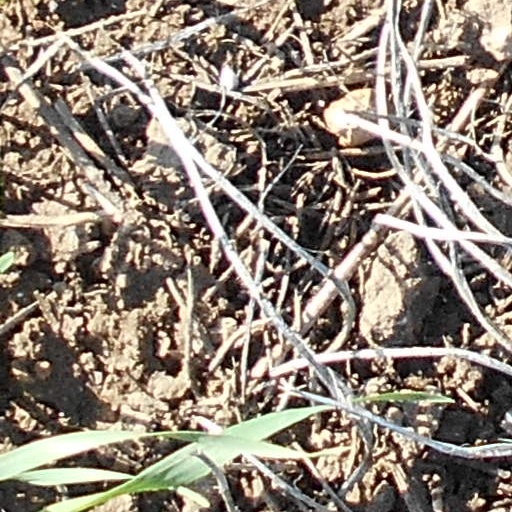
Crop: wheat